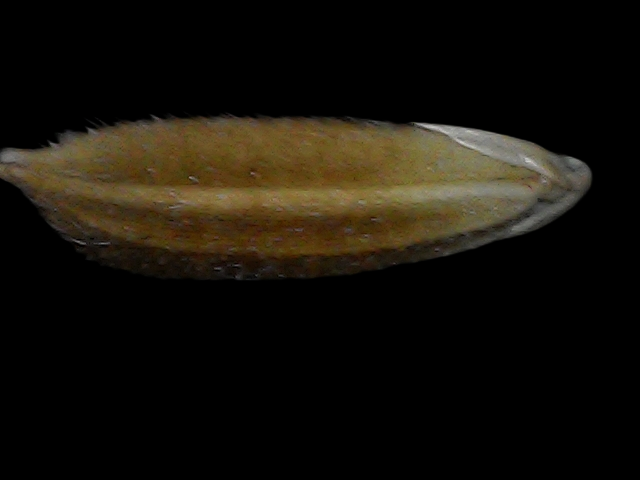
Rice variety: Bd56